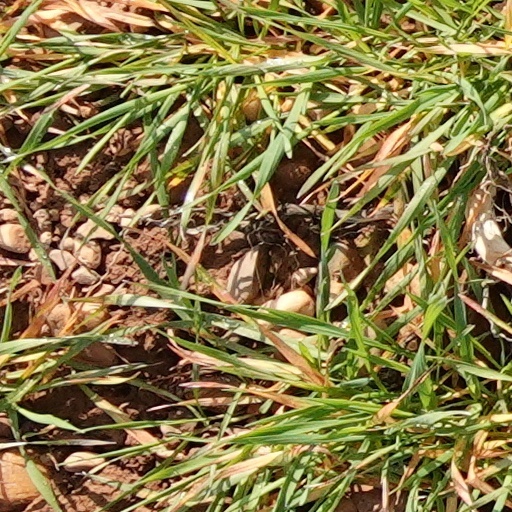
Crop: wheat